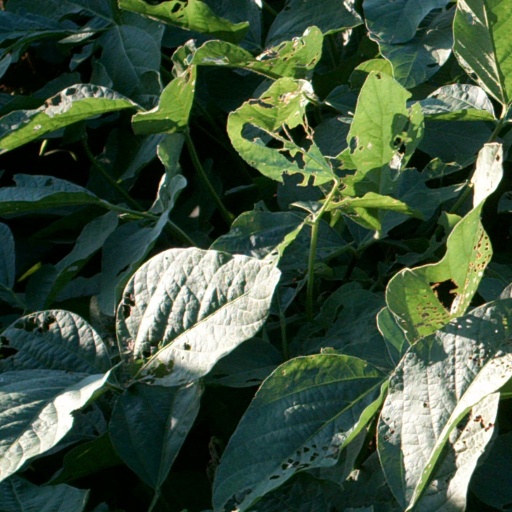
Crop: soybean